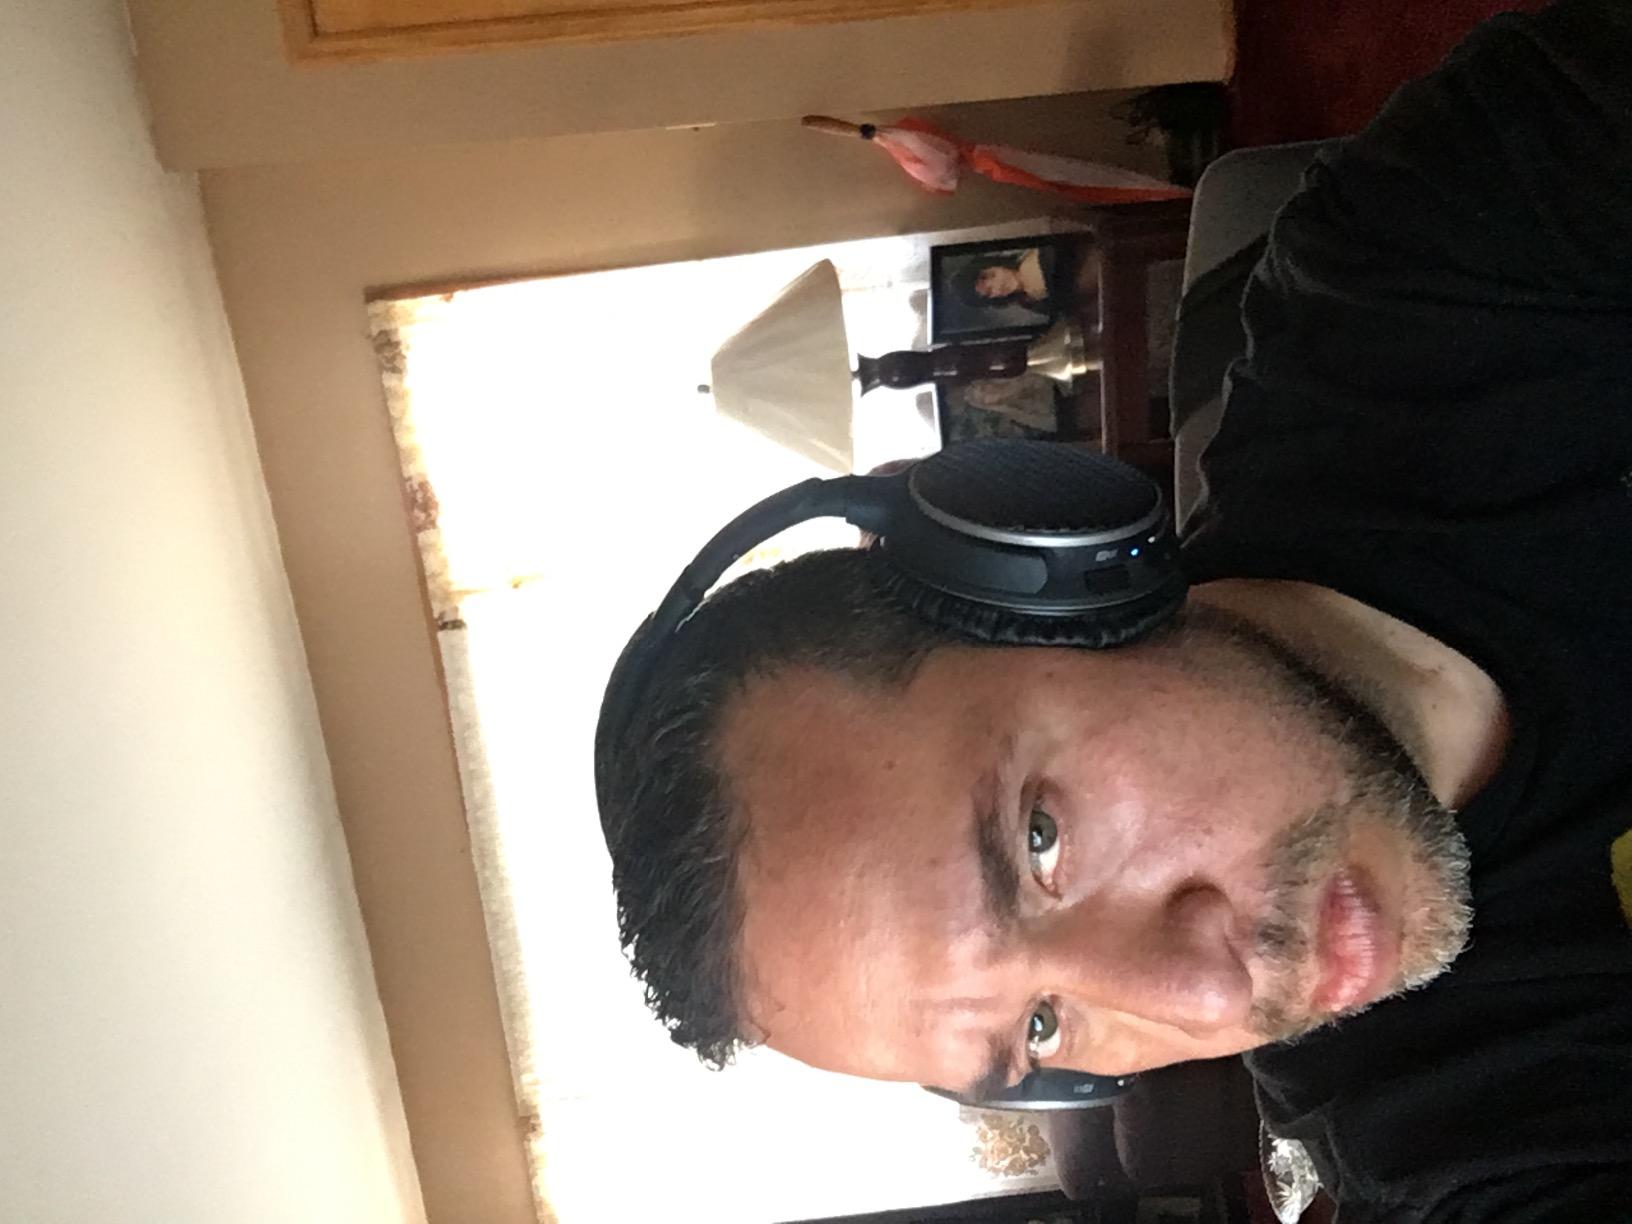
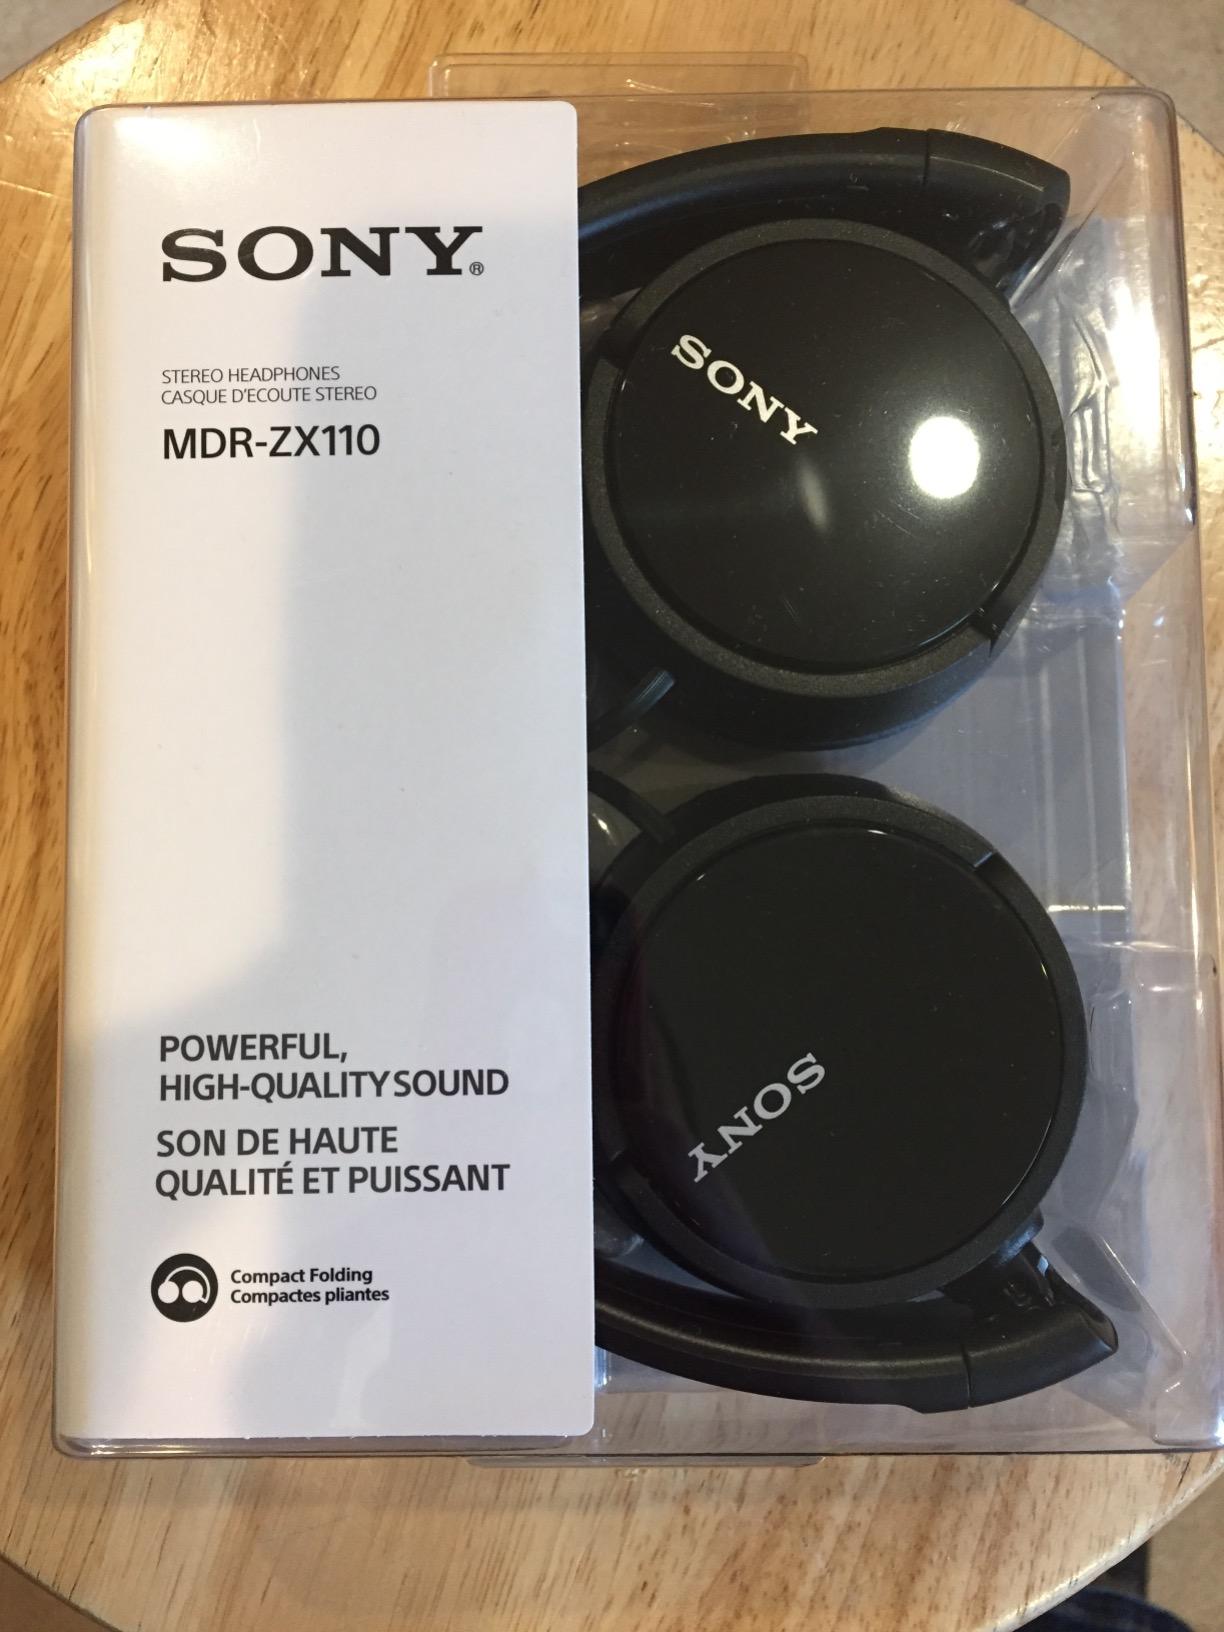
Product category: headphones
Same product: no